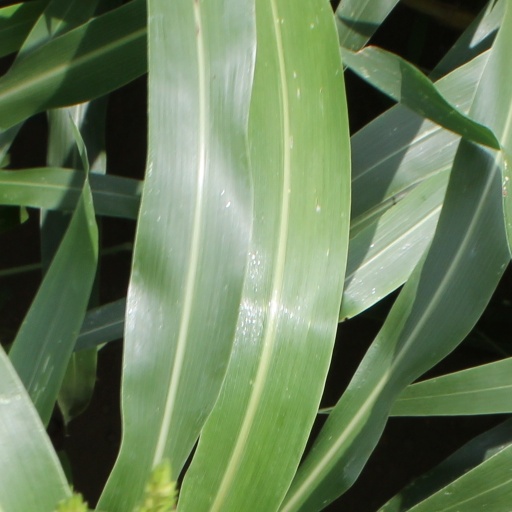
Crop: sorghum